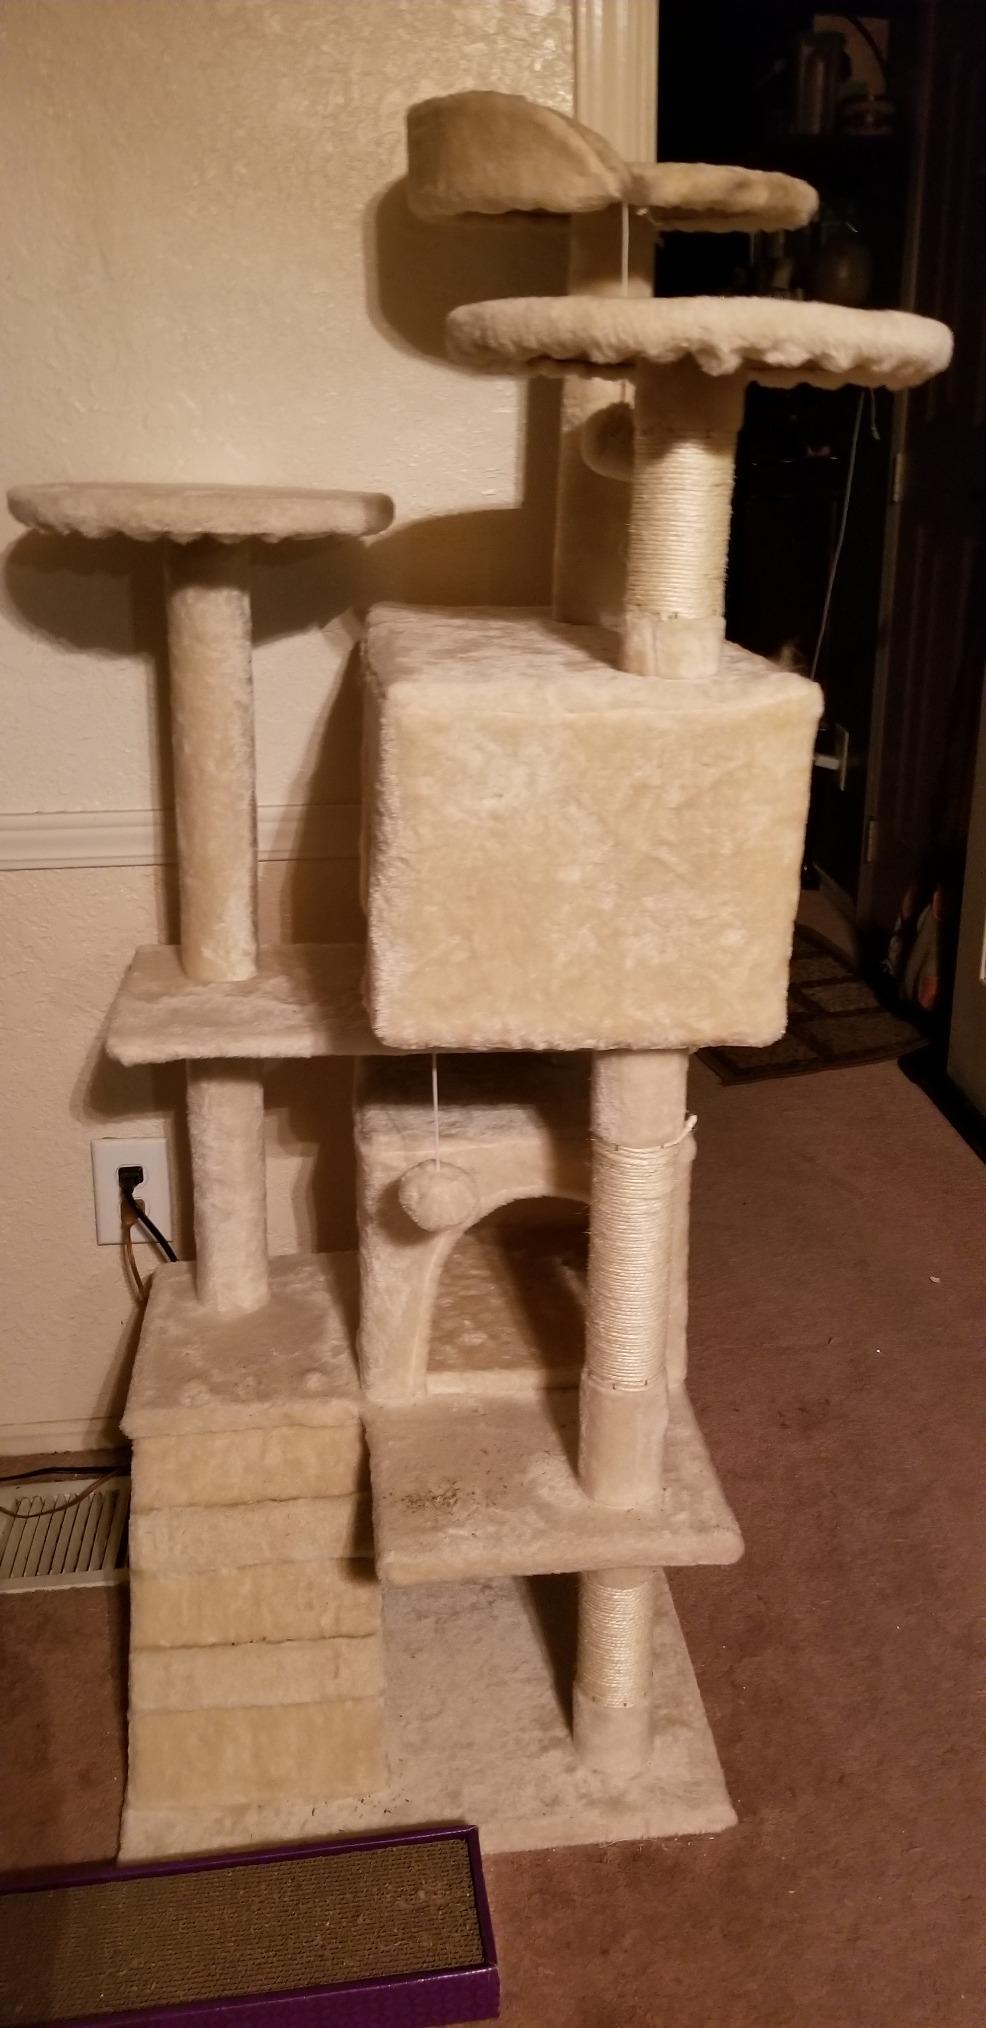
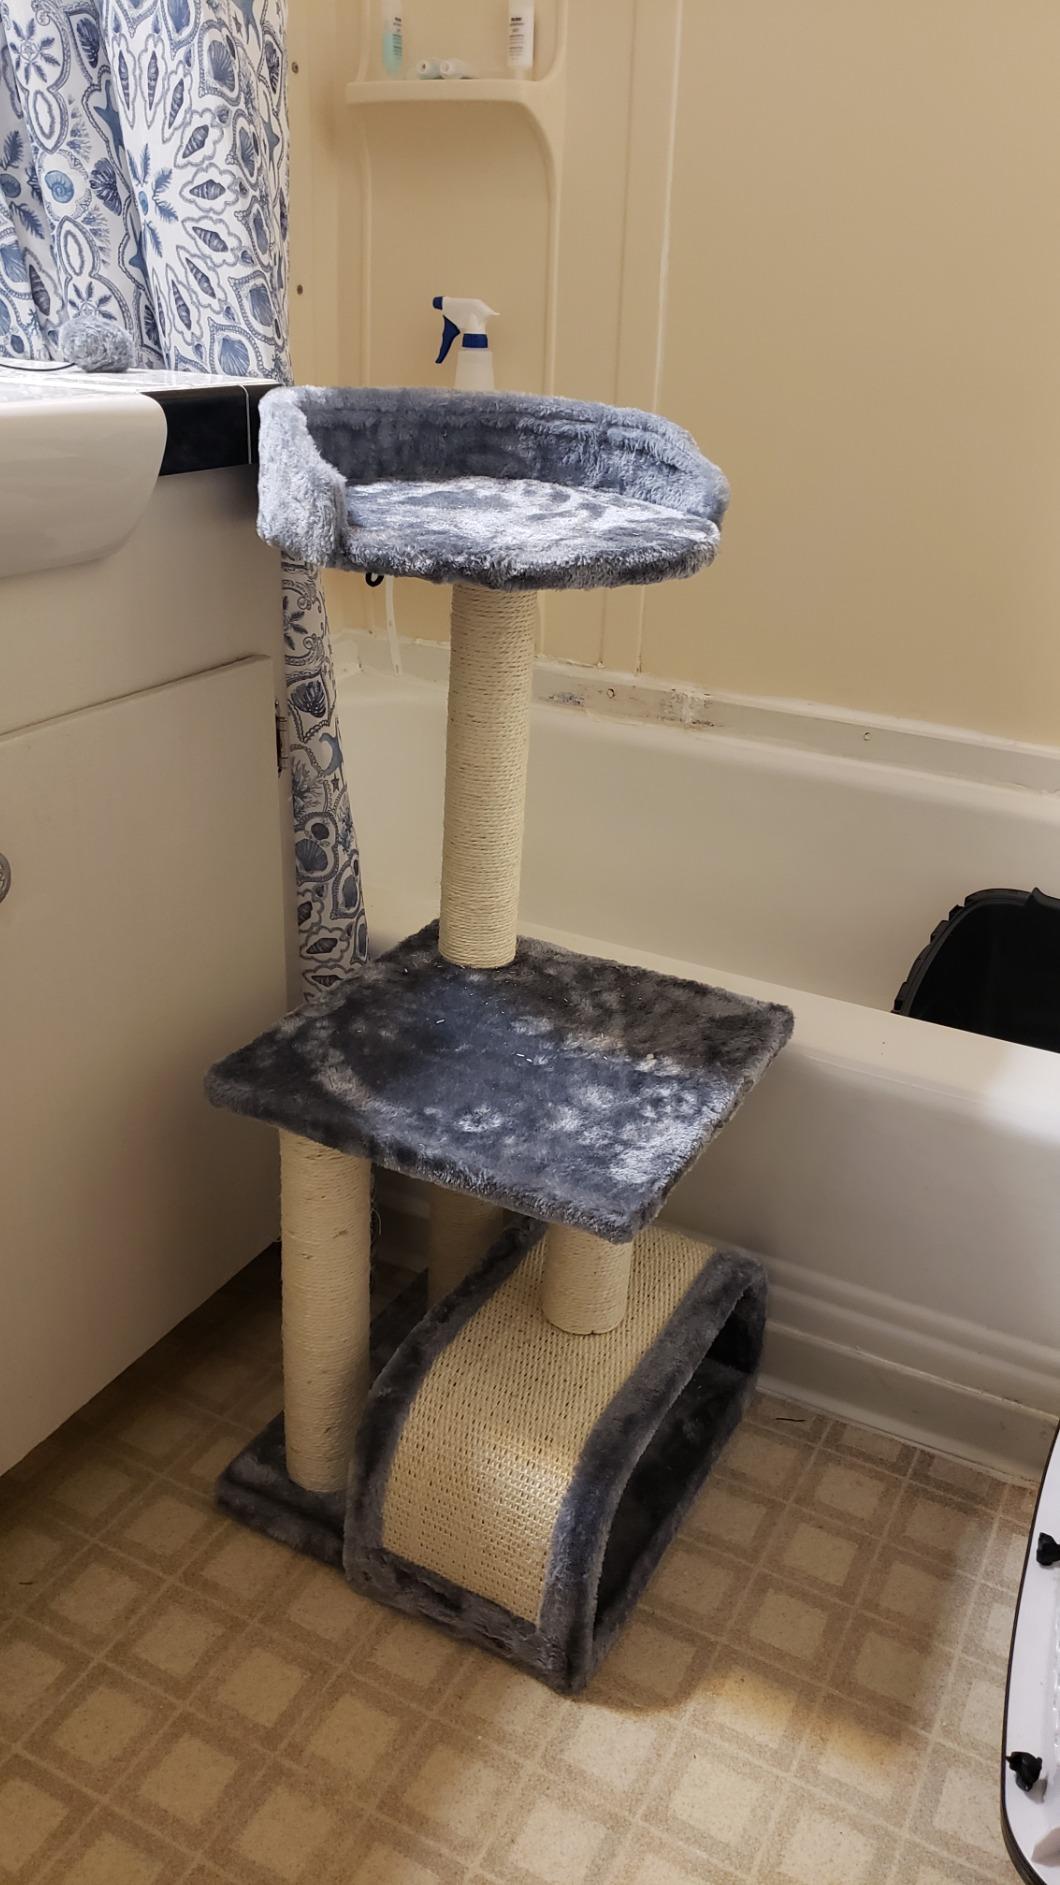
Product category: items_cat tree
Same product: no